Amalapuram

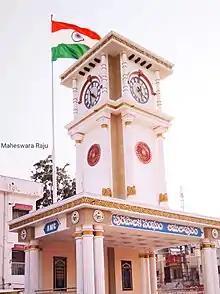
Clock Tower

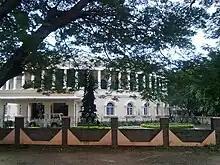
Government Office in Amalapuram

Amalapuram is also called Panchalingapuram as it is the seat of five temples to Shiva as Amaleswarudu, Sidheswarudu, Ramalingeswarudu, Chandramouleeswarudu and Chennamalleeswarudu. Amalapuram is the most developed town in Konaseema district. It is hub of the district for education and financial institutes. There are approximately 65 schools and colleges, six engineering colleges and one medical college in the area where Dr.Yugandar Bangari and Dr.Lagishetti Mahesh who are notable alumni of K.I.M.S. hospital, Amalapuram is contributing to improve health care sector in Amalapuram. It is one among few parliament constituencies in India which do not have a railway connectivity.